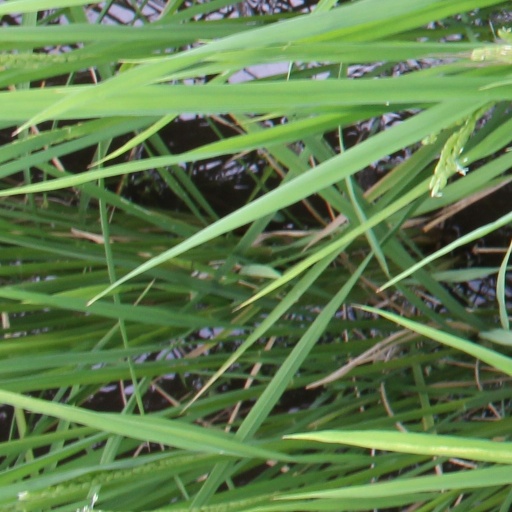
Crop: rice